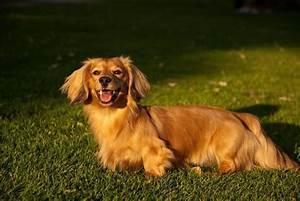
dog